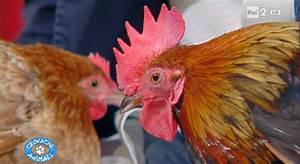
Label: gallina